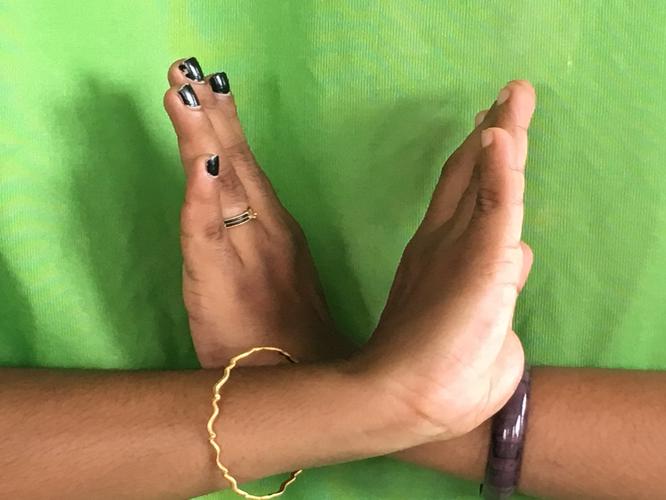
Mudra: Swastikam
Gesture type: double_hand